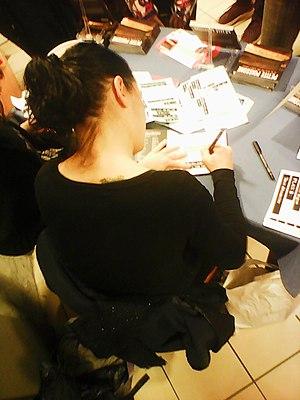
L'artiste petite poissonne dédicace son livre à Grenoble en decembre 2018
Le Grenoble Street Art Fest, modifié en 2019 sous le nom de Street Art Fest Grenoble-Alpes, est un festival d'art urbain qui se déroule, depuis l'année 2015, dans Grenoble et son agglomération, dans le département de l'Isère, en région Auvergne-Rhône-Alpes.